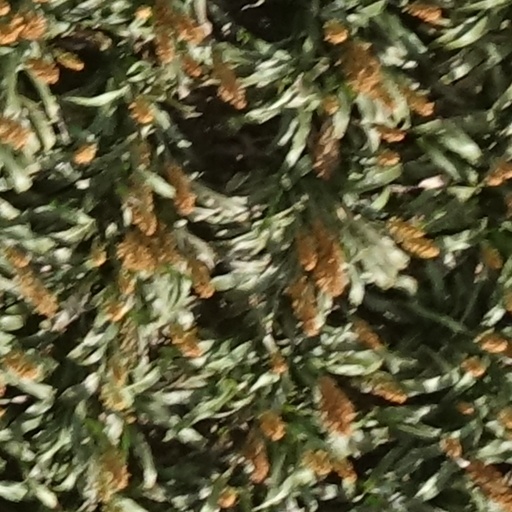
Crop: sorghum